Hundley Rental Houses

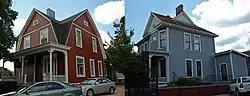
400 Franklin Street (left) and 108 Gates Avenue in July 2010

The Hundley Rental Houses are historic residences in Huntsville, Alabama. The houses were built by Oscar Richard Hundley, a prominent local judge and politician. Hundley built the two houses behind his own, along with a third one block away, in 1905. The houses all represent the transition from Victorian styles popular in the late 19th century to Colonial Revival styles of the early 20th century. A fire damaged the house at 400 Franklin Street in 1909, and a rear addition was likely added at this time. Hundley sold his own house the same year, and sold 400 Franklin in 1912 and 108 Gates Avenue in 1918. The houses are in use today as offices.